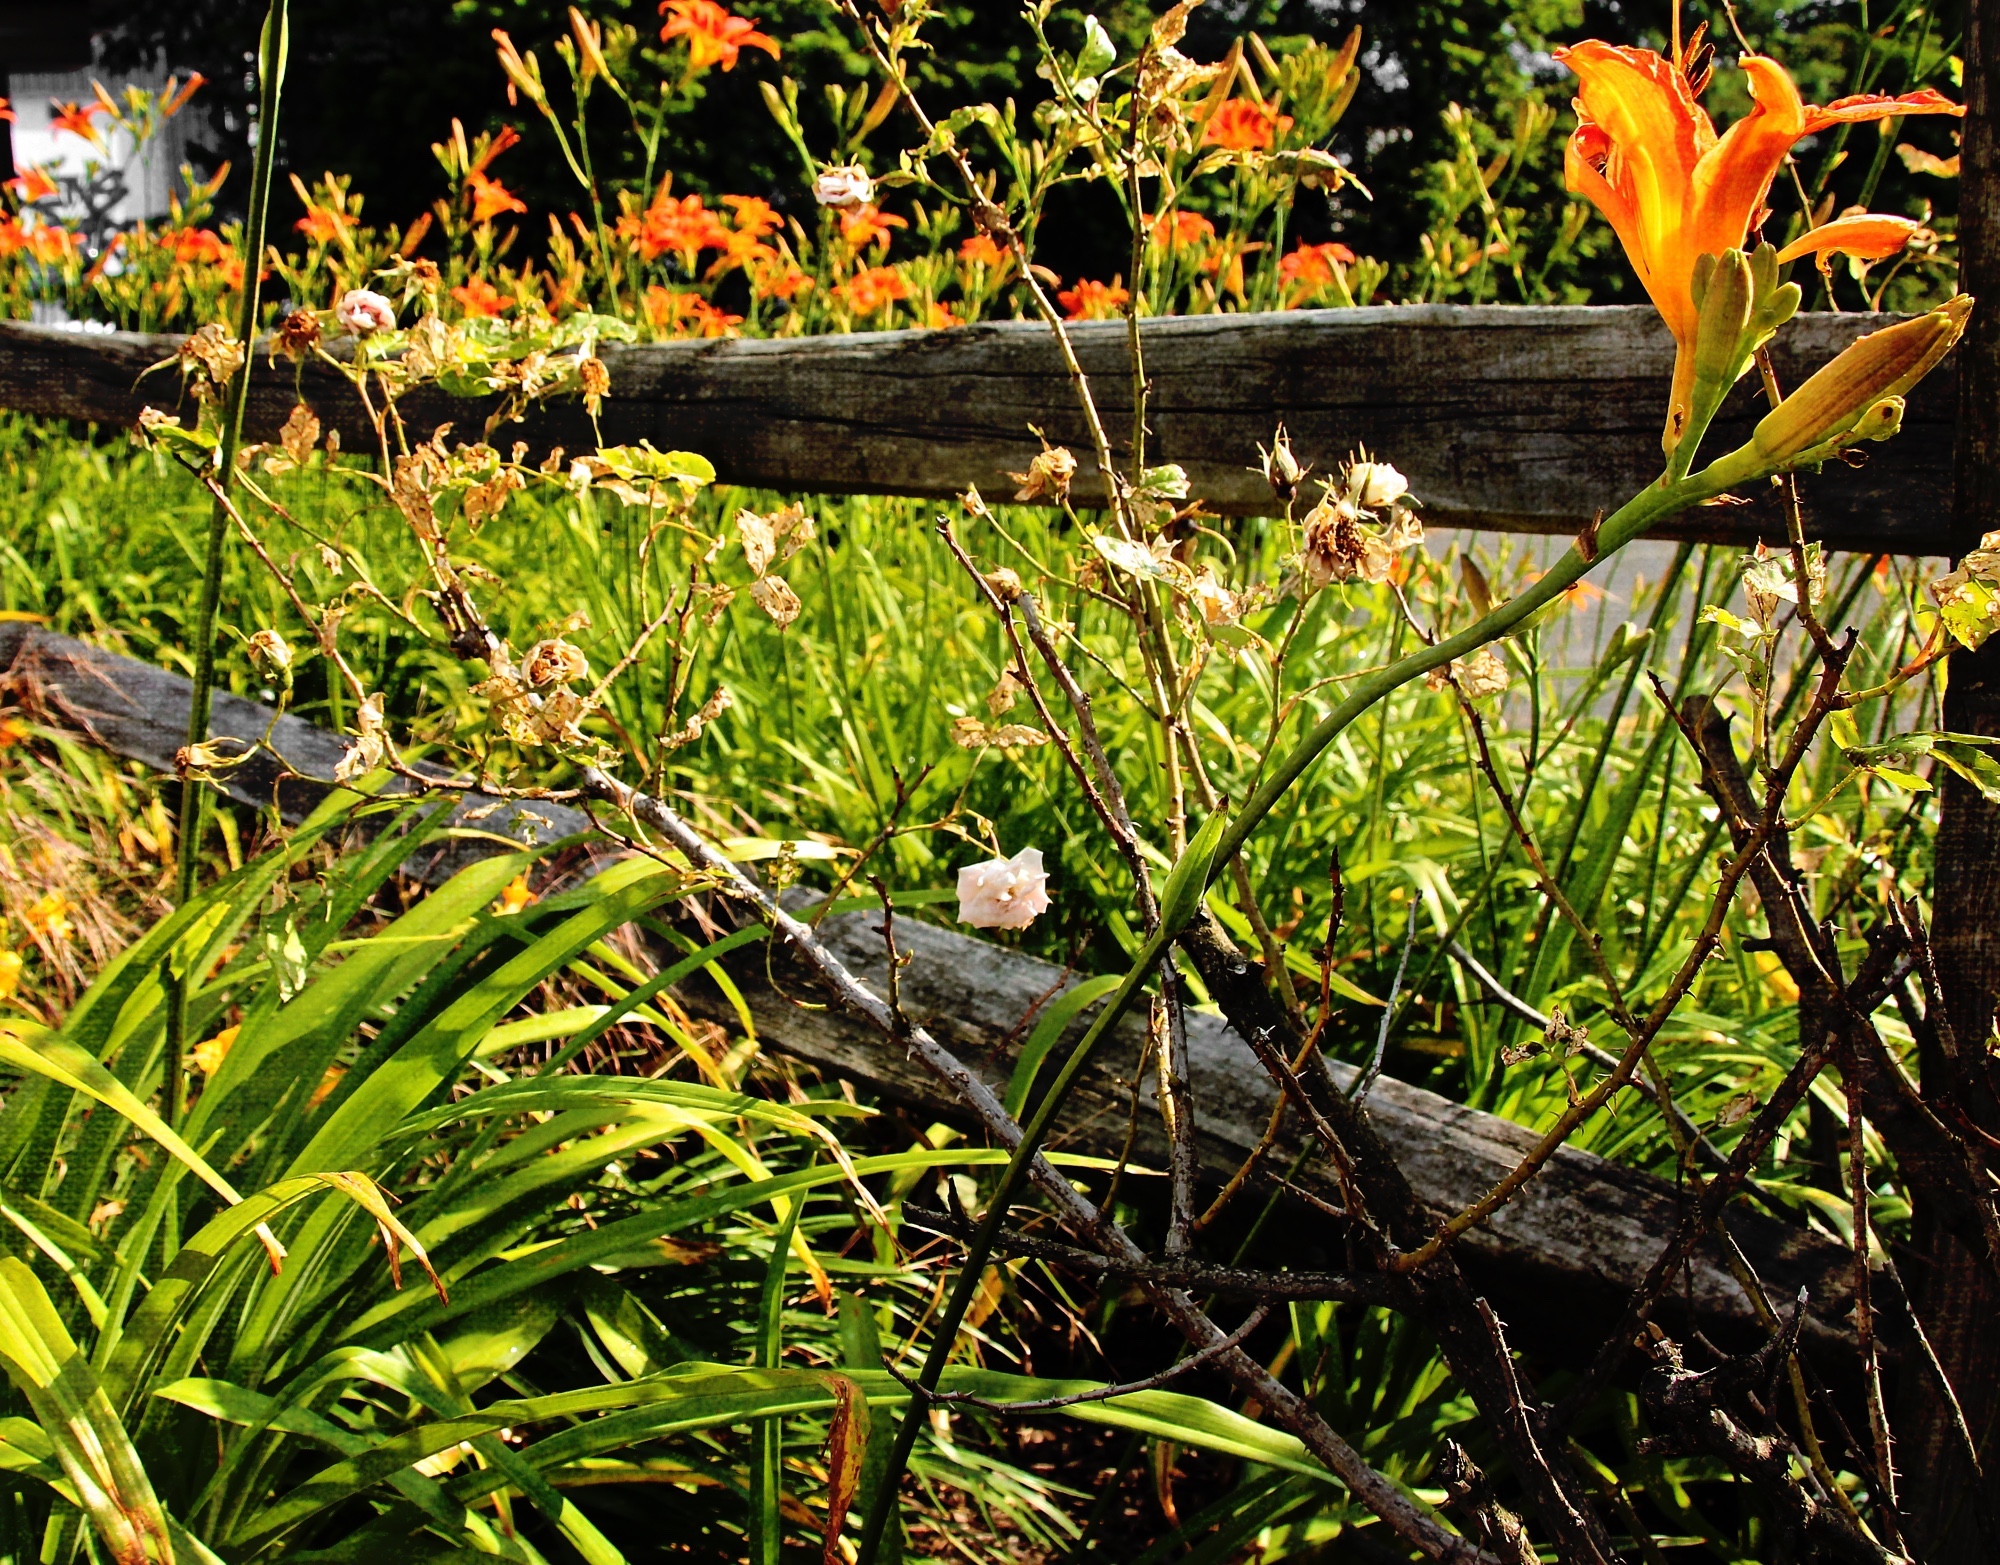
nature, grass, fence, plant, lawn, leaf, flower, pond, jungle, autumn, botany, garden, flora, wildflower, woodland, fencedfriday, land plant